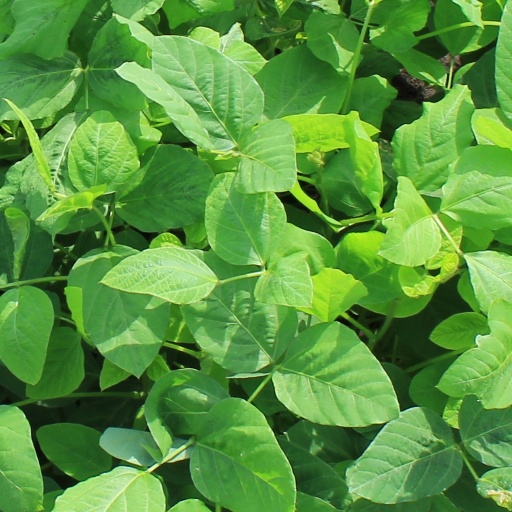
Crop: soybean